Vince Cable

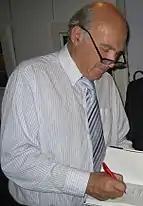

Cable is credited by some with prescience of the 2008 financial crisis. In November 2003, Cable asked Gordon Brown, then-Chancellor, "Is not the brutal truth that ... the growth of the British economy is sustained by consumer spending pinned against record levels of personal debt, which is secured, if at all, against house prices that the Bank of England describes as well above equilibrium level?" Brown replied, "As the Bank of England said yesterday, consumer spending is returning to trend. The Governor said,